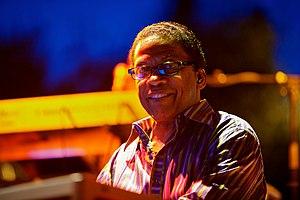
Le Grammy Award du meilleur album de jazz instrumental est un prix décerné chaque année depuis 1959 lors de la cérémonie des Grammy Awards.
Le Grammy Award for Best Improvised Jazz Solo est une récompense musicale décernée depuis 1959 à des artistes de jazz lors de la cérémonie des Grammy Awards.
Le NEA Jazz Masters Fellowship est une récompense remise tous les ans depuis 1982 par le National Endowment for the Arts à des musiciens de jazz à la carrière établie en reconnaissance de leur œuvre.